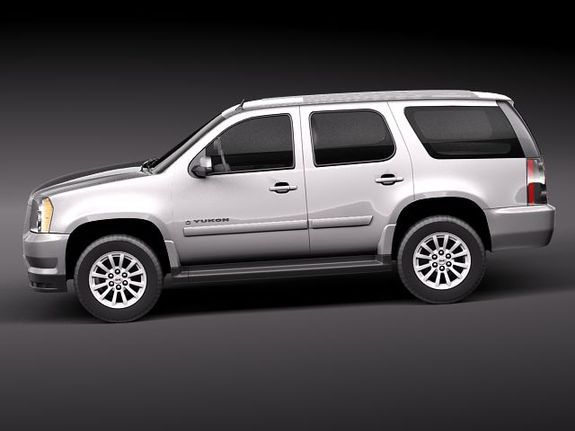
Car model: 2012 GMC Yukon Hybrid SUV